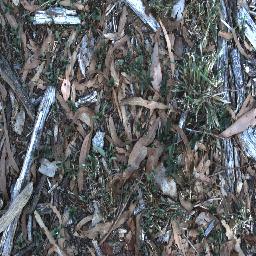
Label: negative